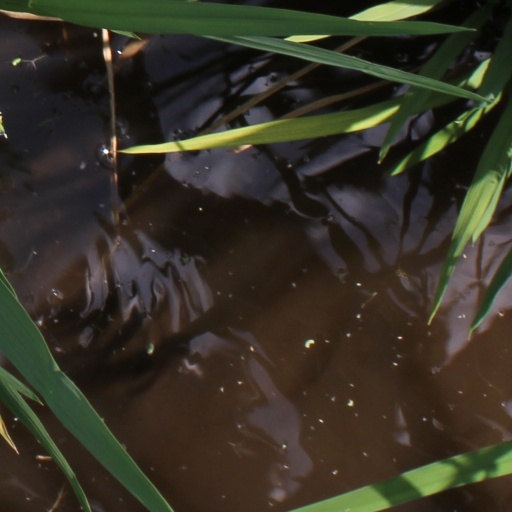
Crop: rice